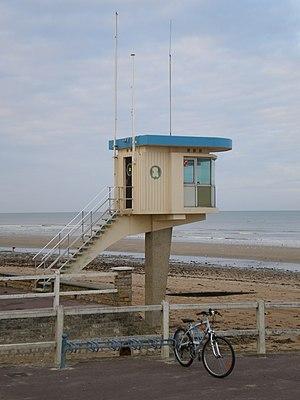
Poste de secours d'Hermanville-sur-Mer, dans le Calvados (France)